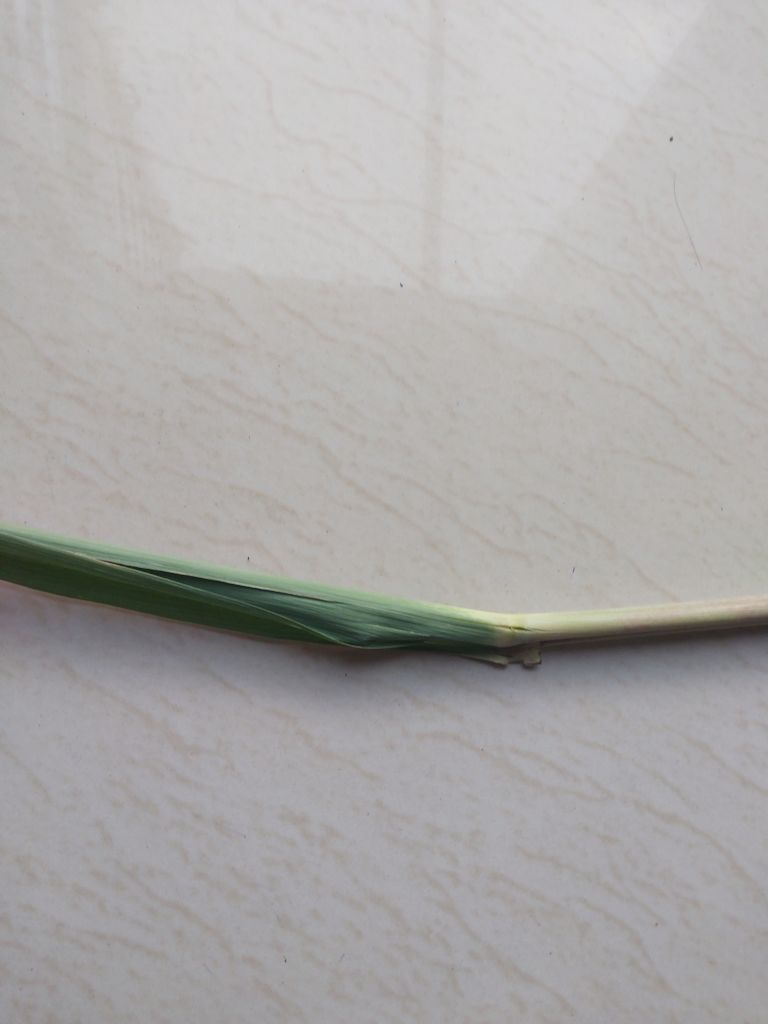
Label: Pokkah Boeng